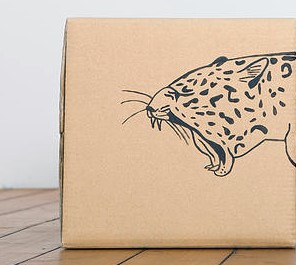
Label: cardboard